Charles Mackarness

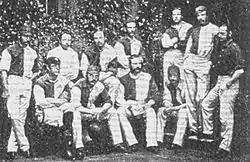
Oxford University's F.A. Cup winning side of 1874 (Mackarness sitting in back row, third from left).

In the final, played at Lillie Bridge on 29 March 1873, the university met the defending champions, Wanderers who, under the original rules of the competition, were exempt from the earlier rounds. Mackarness played as the solitary full-back for the university, who dominated much of the match, but conceded a goal after 27 minutes, when the Wanderers captain Arthur Kinnaird outpaced the university's backs and kicked the ball between the goalposts. In a desperate attempt to secure an equalising goal, Oxford took the unusual step of dispensing with the use of a goalkeeper and moved Andrew Leach upfield to play as a forward. This plan back-fired at around the 80-minute mark, however, when Charles Wollaston broke through and scored a second goal for the Wanderers, who thereby retained the trophy.